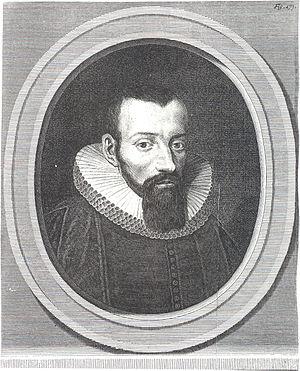
Bartholomaeus Keckermann est un écrivain allemand, théologien protestant, philosophe, juriste et hébraïsant. Connu pour sa Méthode analytique et pour ses écrits sur la rhétorique, il est comparé à Gérard Vossius. Son influence fut considérable en Europe du Nord et au Royaume-Uni.